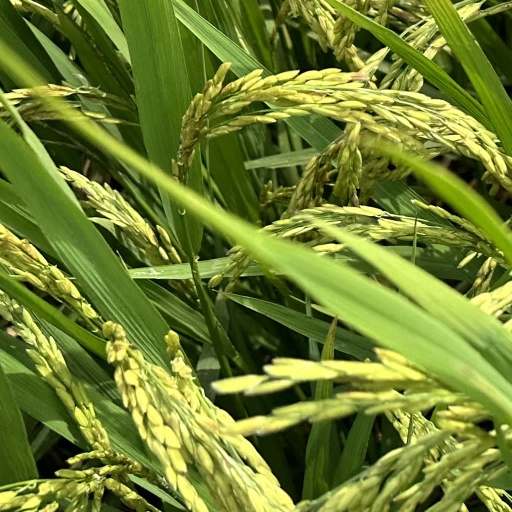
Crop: rice